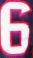
Number: 6